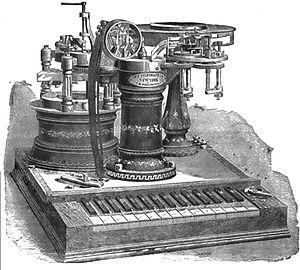
Le Cheval de fer est le septième album de la série de bande dessinée Blueberry de Jean-Michel Charlier et Jean Giraud. Il a d'abord été prépublié dans Pilote avant d’être publié en album en 1970. Il marque le début du cycle du cheval de fer.